Too Much and Never Enough

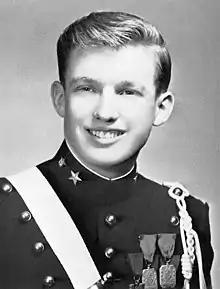
A black-and-white photograph of Donald Trump at the New York Military Academy in 1964. This image was used for the cover of the book.

The book takes the form of a chronological biography; while Donald Trump is the stated focal point, Mary Trump devotes significant attention to other members of the Trump family as a way to shed light on their mutual dynamics and financial dealings. Drawing on her skills as a clinical psychologist, the author attempts to provide the inner familial workings as a background from which to analyze Donald, but has avoided outright diagnosis.